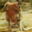
Label: kangaroo